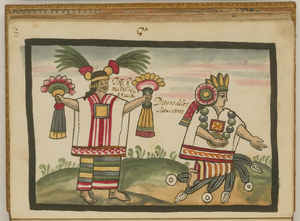
Le codex Tovar, attribué à Jean de Tovar, jésuite mexicain du XVIe